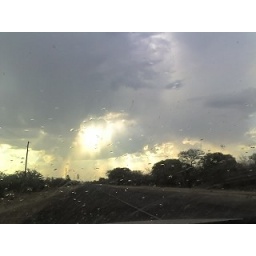
On the road in the village, Pankop, from out the window of cazos car.